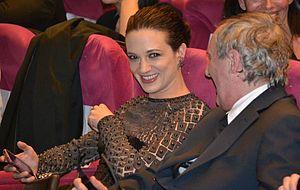
Dracula de Dario Argento est un film fantastique italo-hispano-français. Coécrit par Enrique Cerezo, Stefano Piani, Antonio Tentori et Dario Argento, et réalisé par ce dernier, il est sorti en 2012.